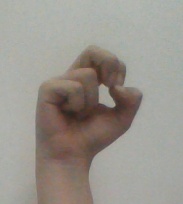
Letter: gaaf